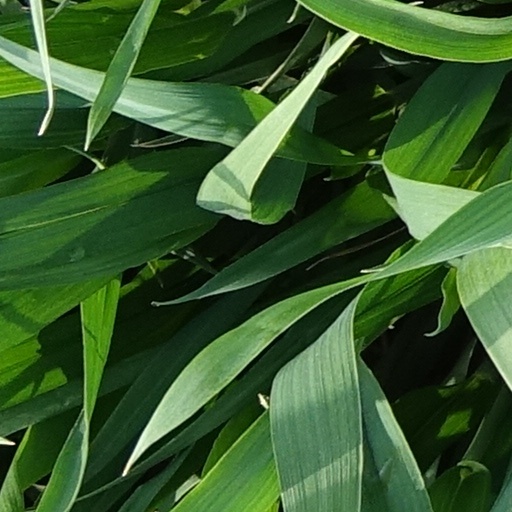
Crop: wheat